Metalog distribution

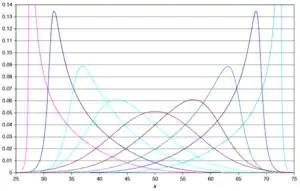

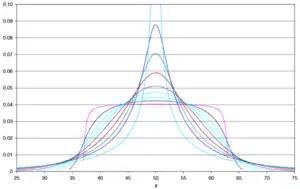

The metalog distribution is a flexible continuous probability distribution designed for ease of use in practice. Together with its transforms, the metalog family of continuous distributions is unique because it embodies "all" of following properties: virtually unlimited shape flexibility; a choice among unbounded, semi-bounded, and bounded distributions; ease of fitting to data with linear least squares; simple, closed-form quantile function (inverse CDF) equations that facilitate simulation; a simple, closed-form PDF; and Bayesian updating in closed form in light of new data. Moreover, like a Taylor series, metalog distributions may have any number of terms, depending on the degree of shape flexibility desired and other application needs.